Black Ransom

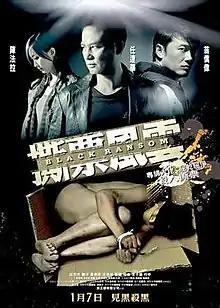
Film poster

Black Ransom is a 2010 Hong Kong action thriller film directed by Wong Jing and Venus Keung and starring Simon Yam, Michael Miu and Fala Chen.